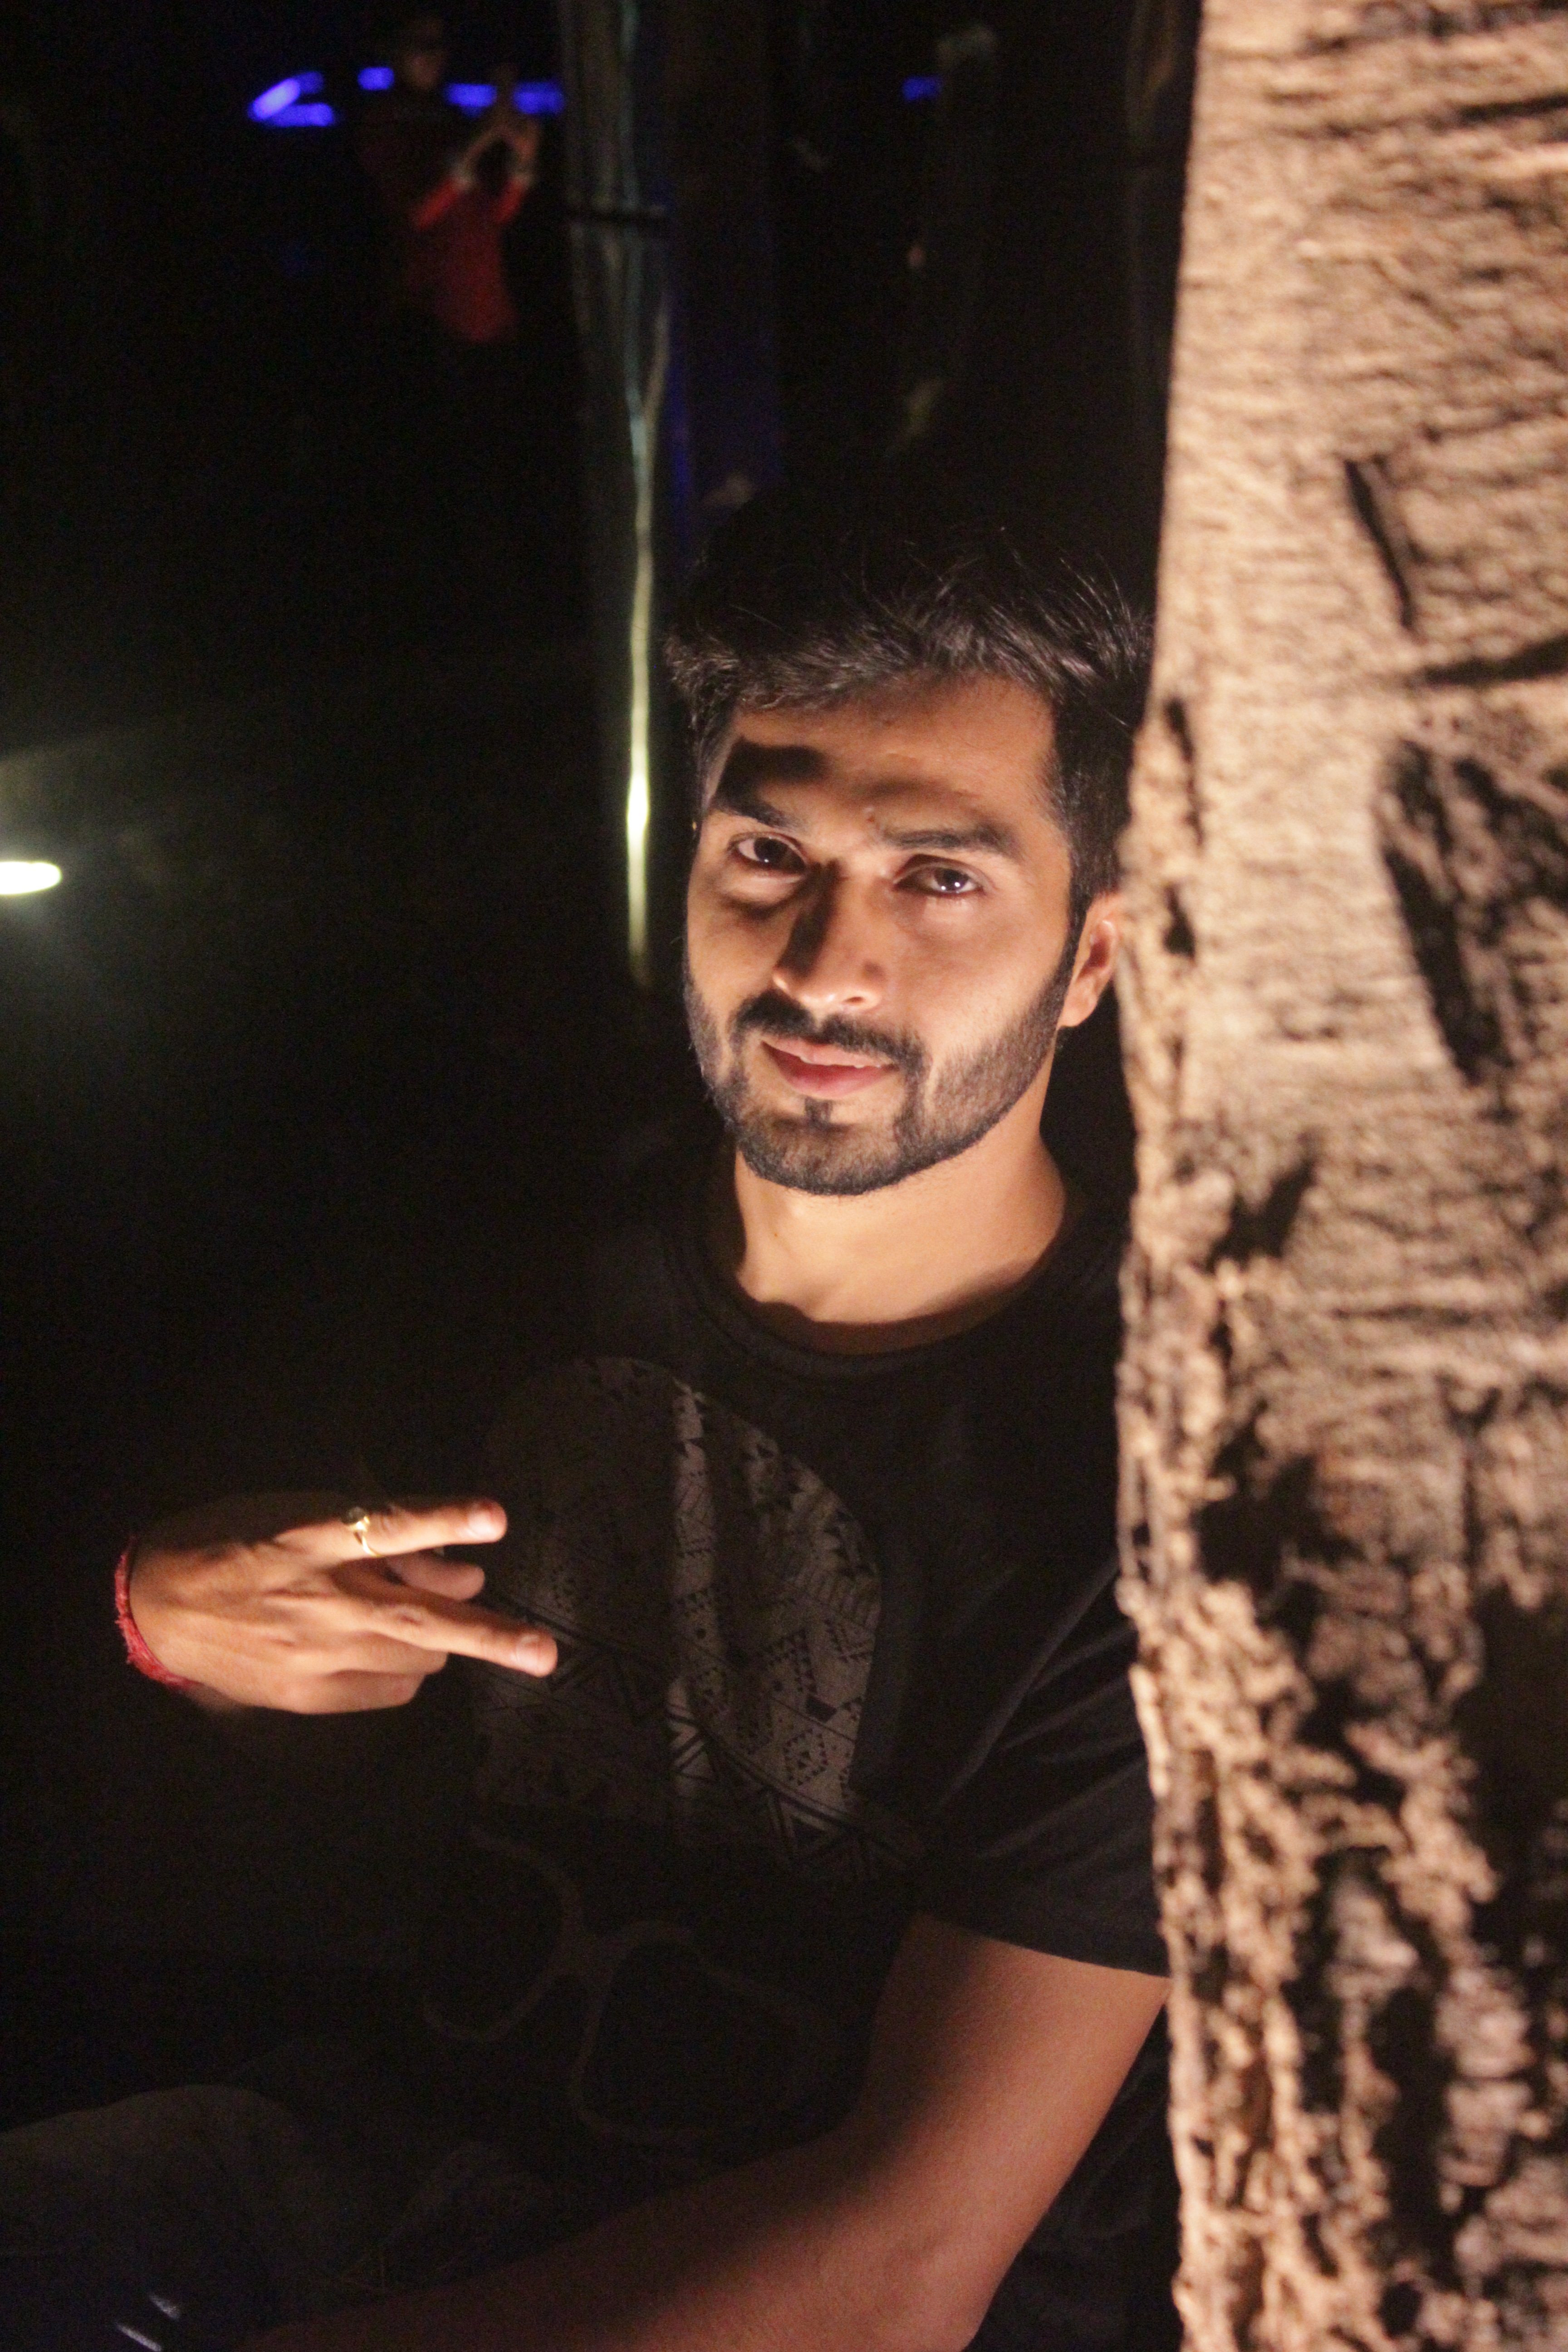
man, people, fog, camera, rain, view, looking, male, portrait, model, young, youth, studio, clean, human, care, fashion, healthy, face, eyes, happy, glasses, head, photograph, skin, out, attractive, adult, creative shooting